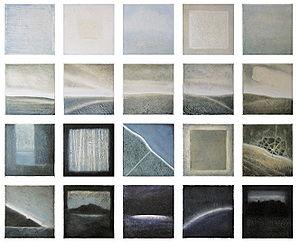
Sebastian Spreng est un artiste contemporain argentino-américain.